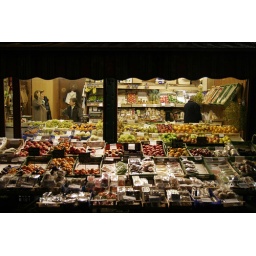
A typical fruit stand. [The best outdoor market i've ever been too: the Naschmarkt in Vienna]